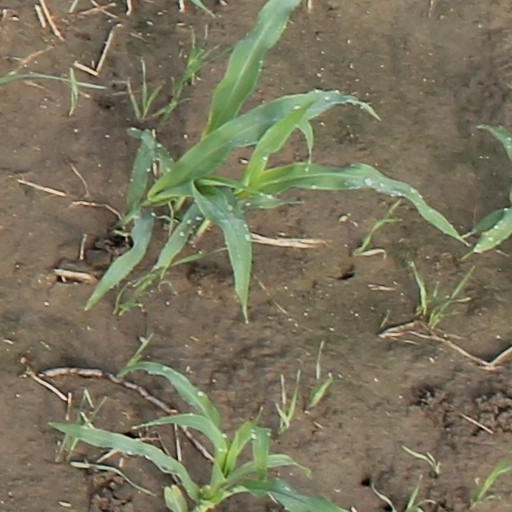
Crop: maize; corn